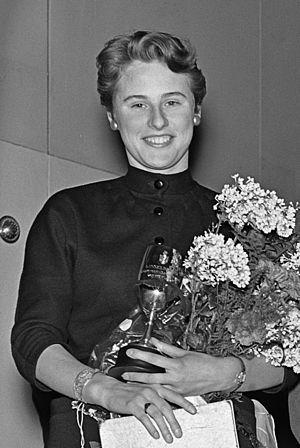
Geertje Wielema, née le 24 juillet 1934 à Hilversum et morte le 18 août 2009 à Almere, est une nageuse néerlandaise.